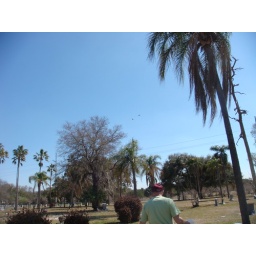
Very hard to see but David is in the foreground and just above the trees are the two eagles flying